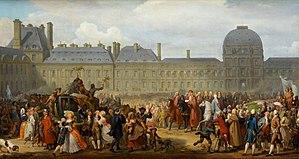
Publication du traité de paix de Versailles entre la France et l'Angleterre, 25 novembre 1783. Fin de la Guerre d'Indépendance américaine. Dimensions
Le traité de Versailles de 1783, appelé aussi la paix de Versailles ou paix de Paris, est un traité signé à Versailles le 3 septembre 1783, en même temps qu'un autre traité était signé le même jour à Paris.